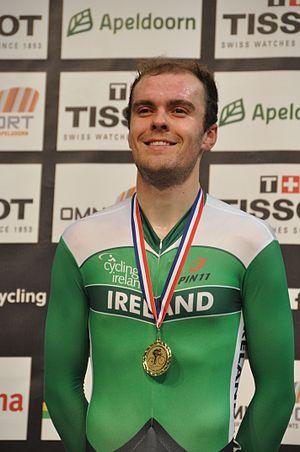
Mark Downey est un coureur cycliste irlandais, membre de l'équipe Côtes d'Armor-Marie Morin-Véranda Rideau. Il participe à des compétitions sur piste et sur route.